Prunet, Haute-Garonne

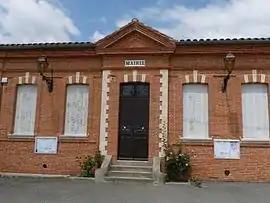
The town hall in Prunet

Prunet is a commune in the Haute-Garonne department in southwestern France.